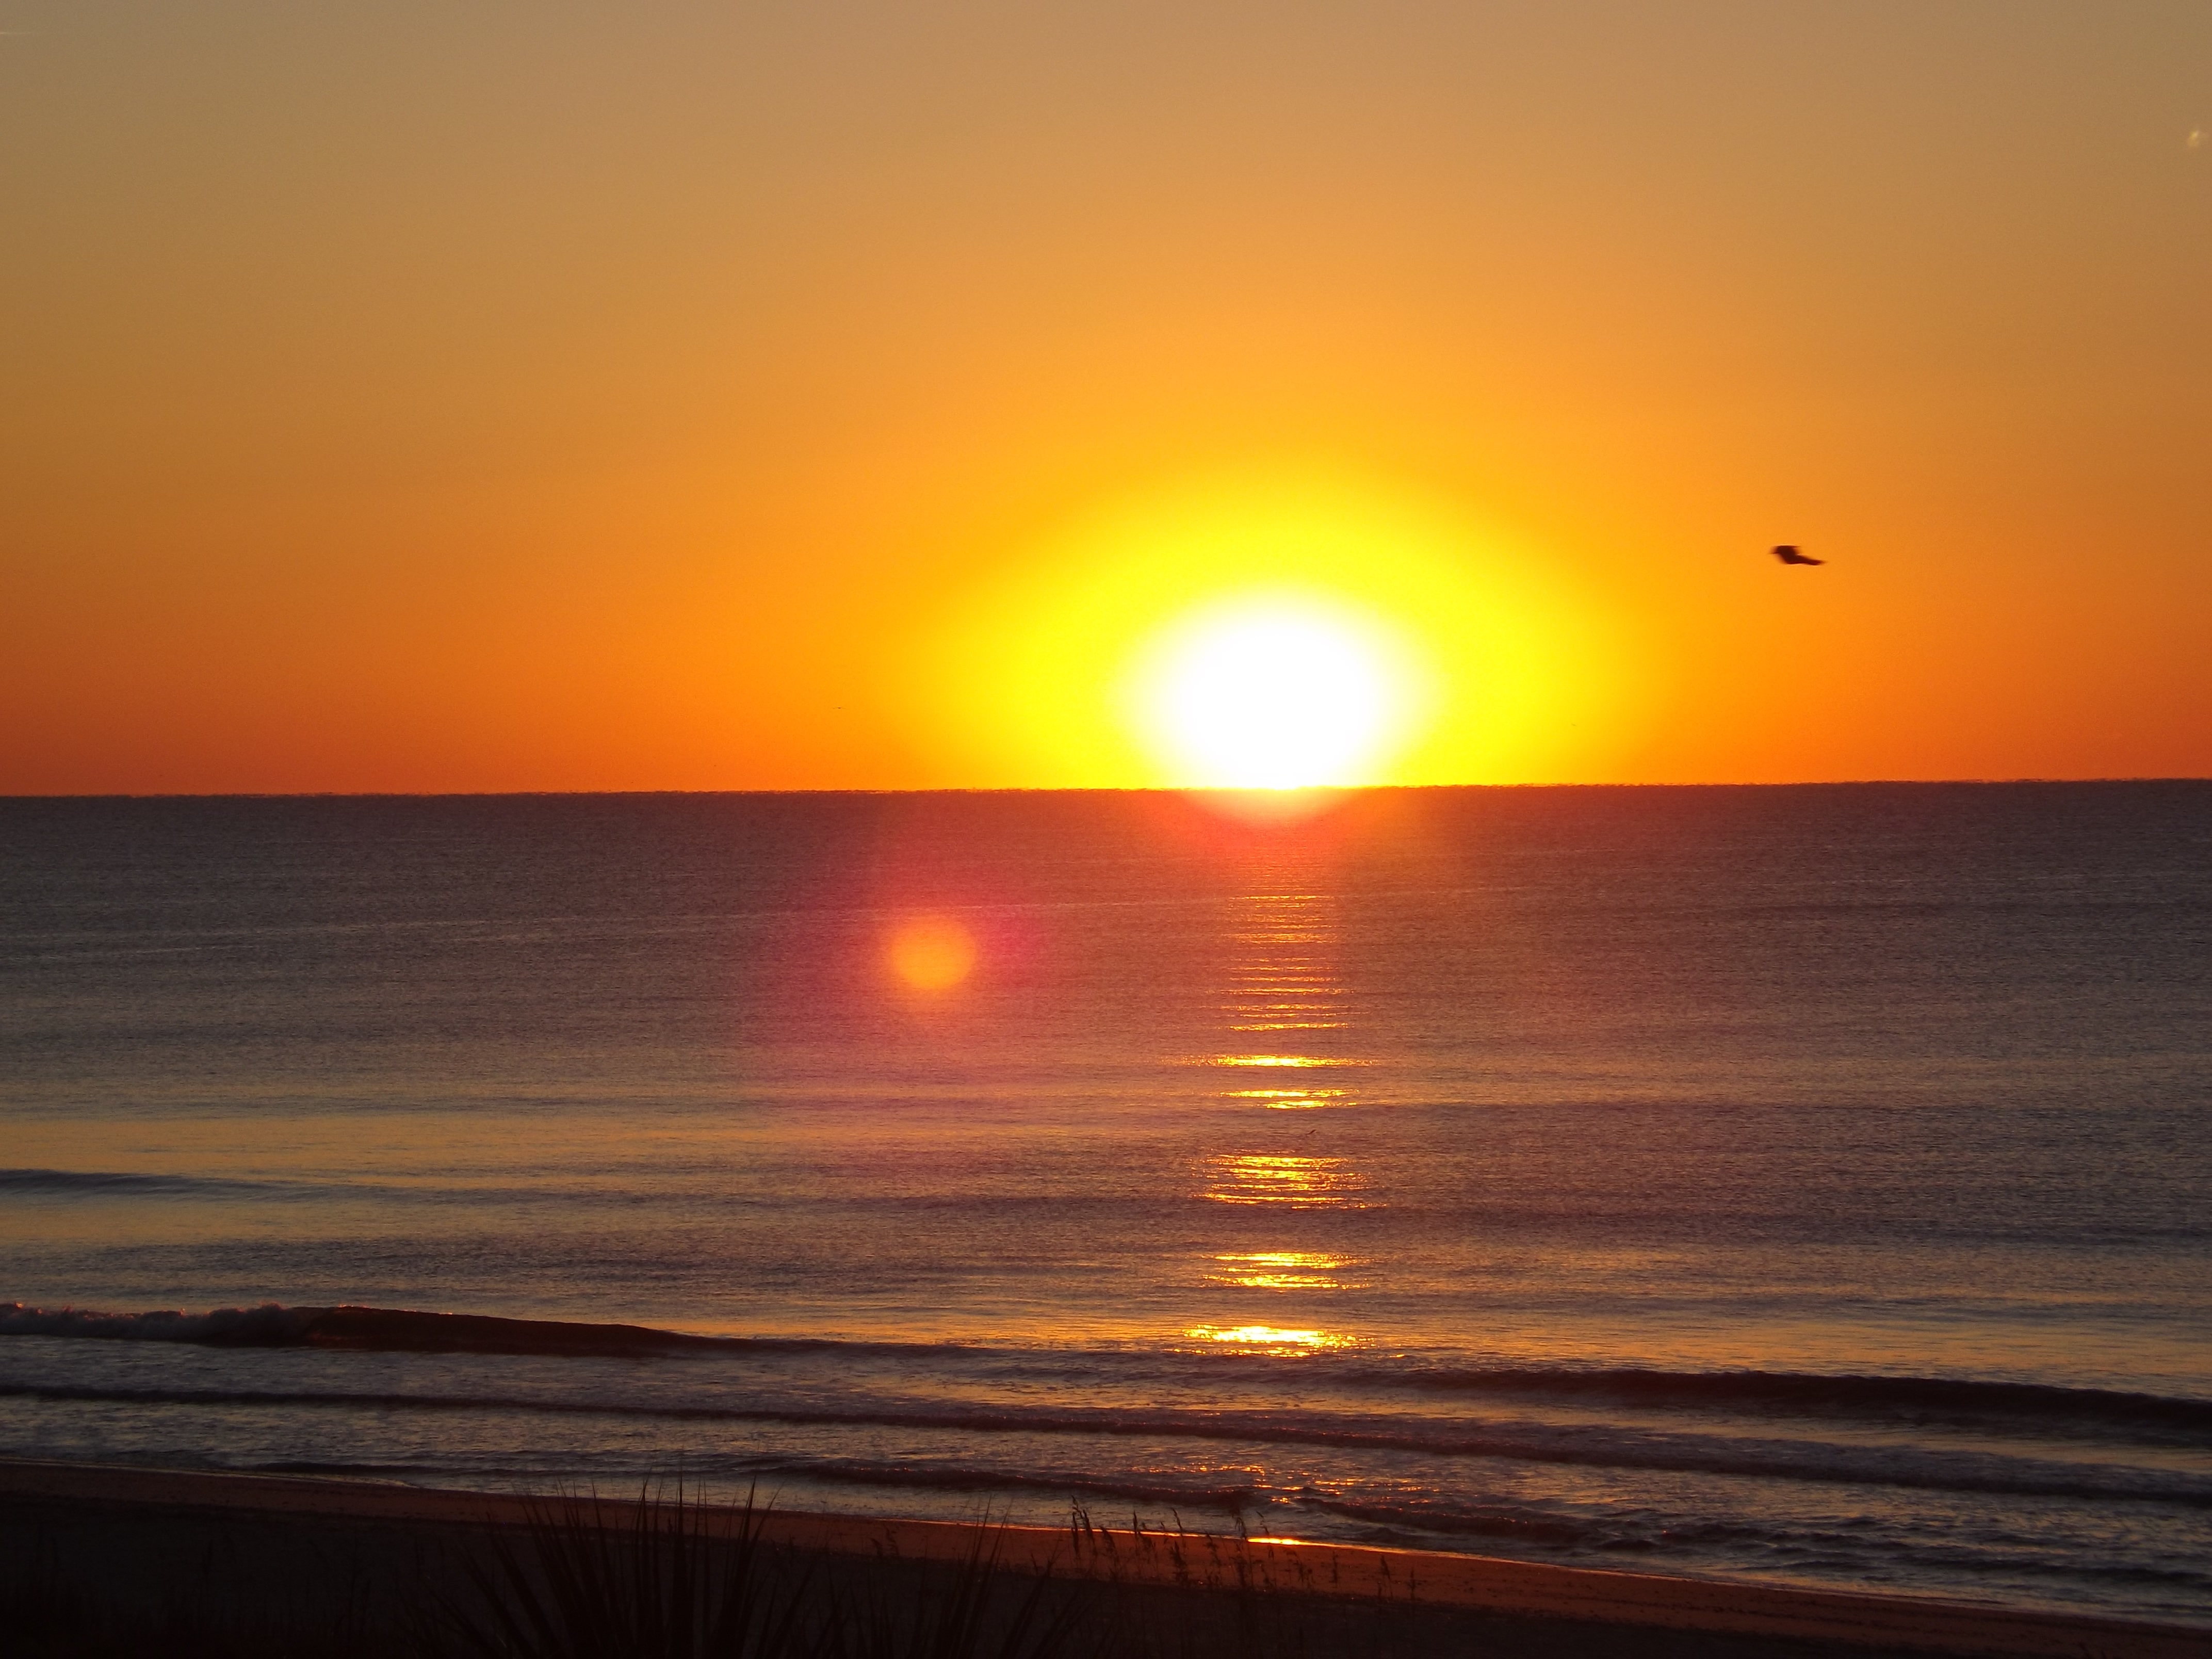
beach, sea, coast, water, nature, ocean, horizon, sunshine, sun, sunrise, sunset, sunlight, morning, shore, wave, dawn, dusk, evening, seascape, waves, afterglow, wind wave, red sky at morning